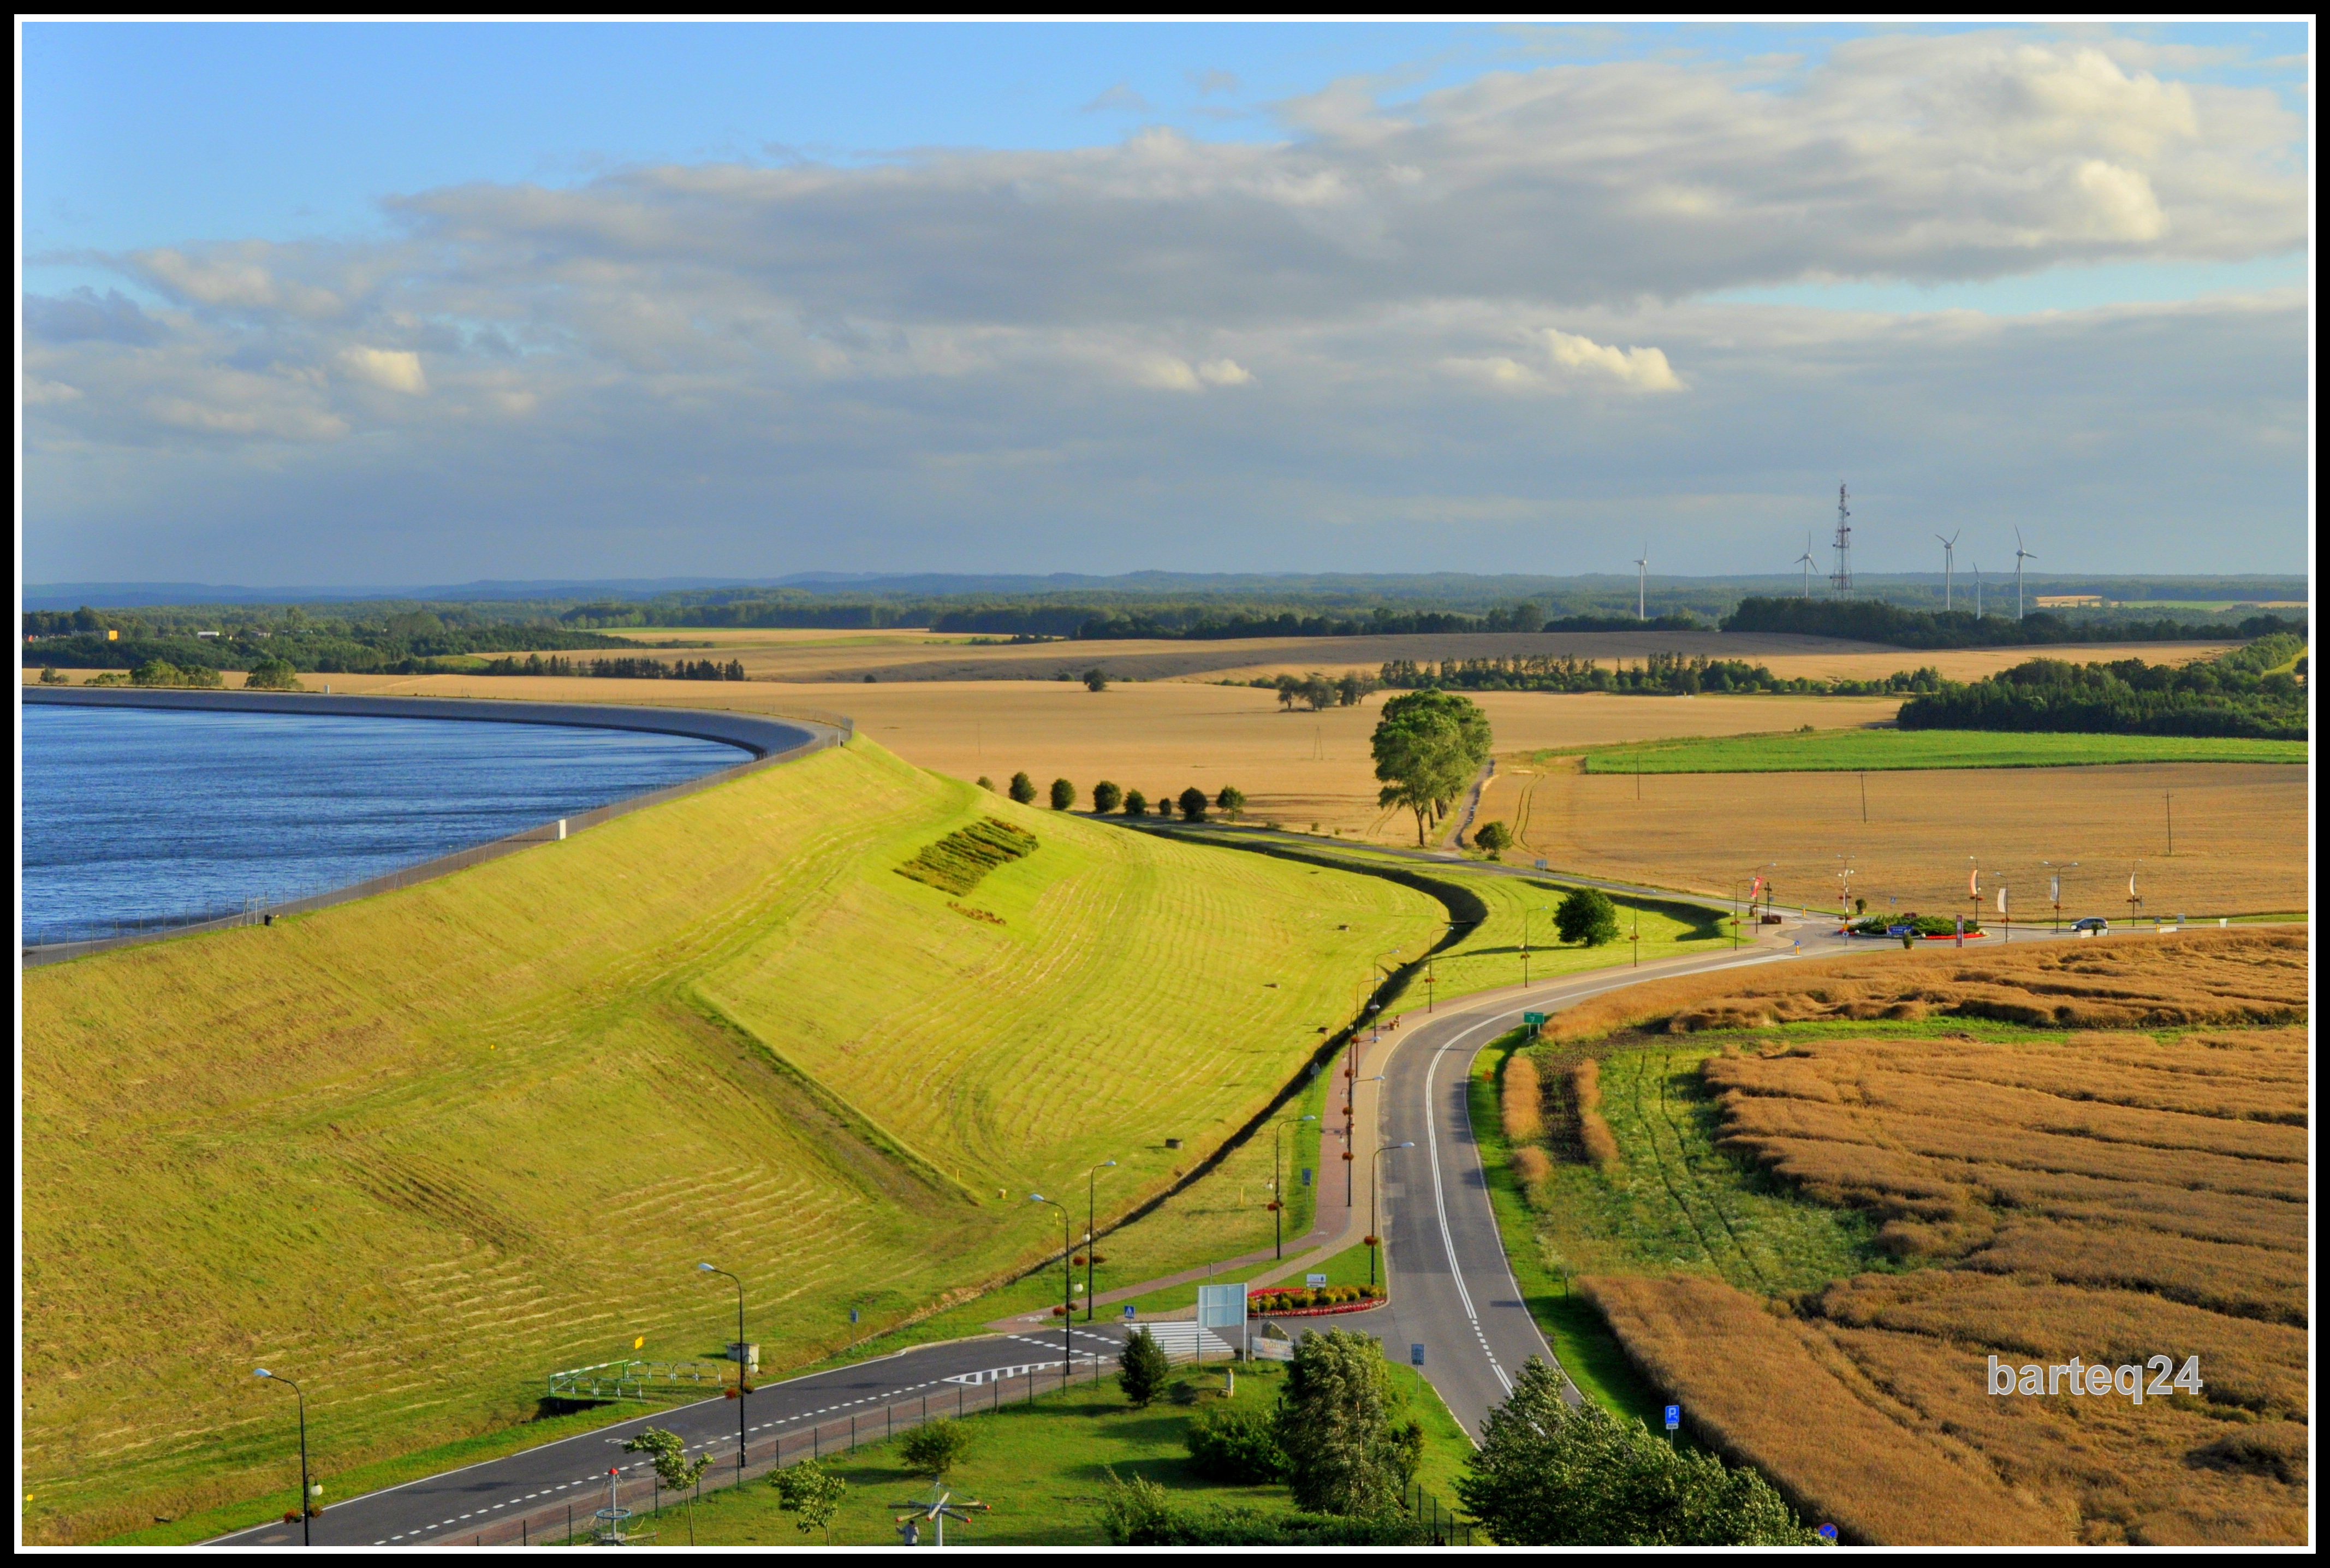
coast, horizon, marsh, field, farm, prairie, europe, reservoir, agriculture, waterway, plain, polder, grassland, poland, europa, ecosystem, polska, pomerania, pomorze, gniewino, rural area, aerial photography, grass family